Jack Freeman (American football)

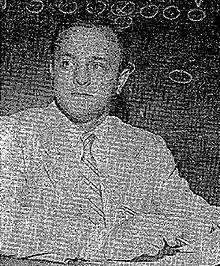

John Joseph Freeman (November 24, 1918 – May 29, 2003) was an American football coach and college athletic administrator. He served as the head football coach at the College of William & Mary's from 1952 to 1956, compiling a record of 14–29–5. Freeman was also the athletic director at William & Mary from 1952 to 1957.